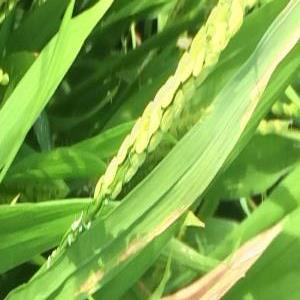
Disease: Bacterialblight